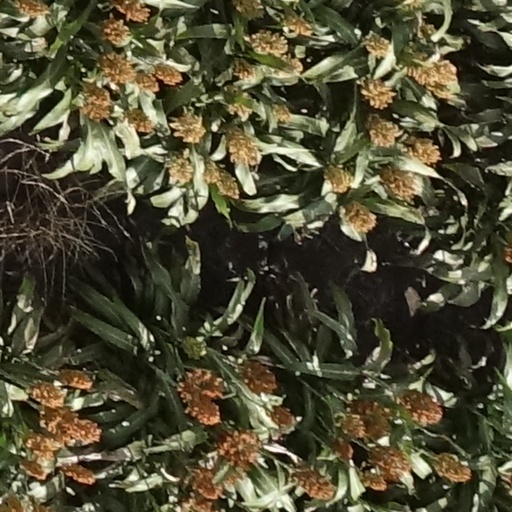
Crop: sorghum